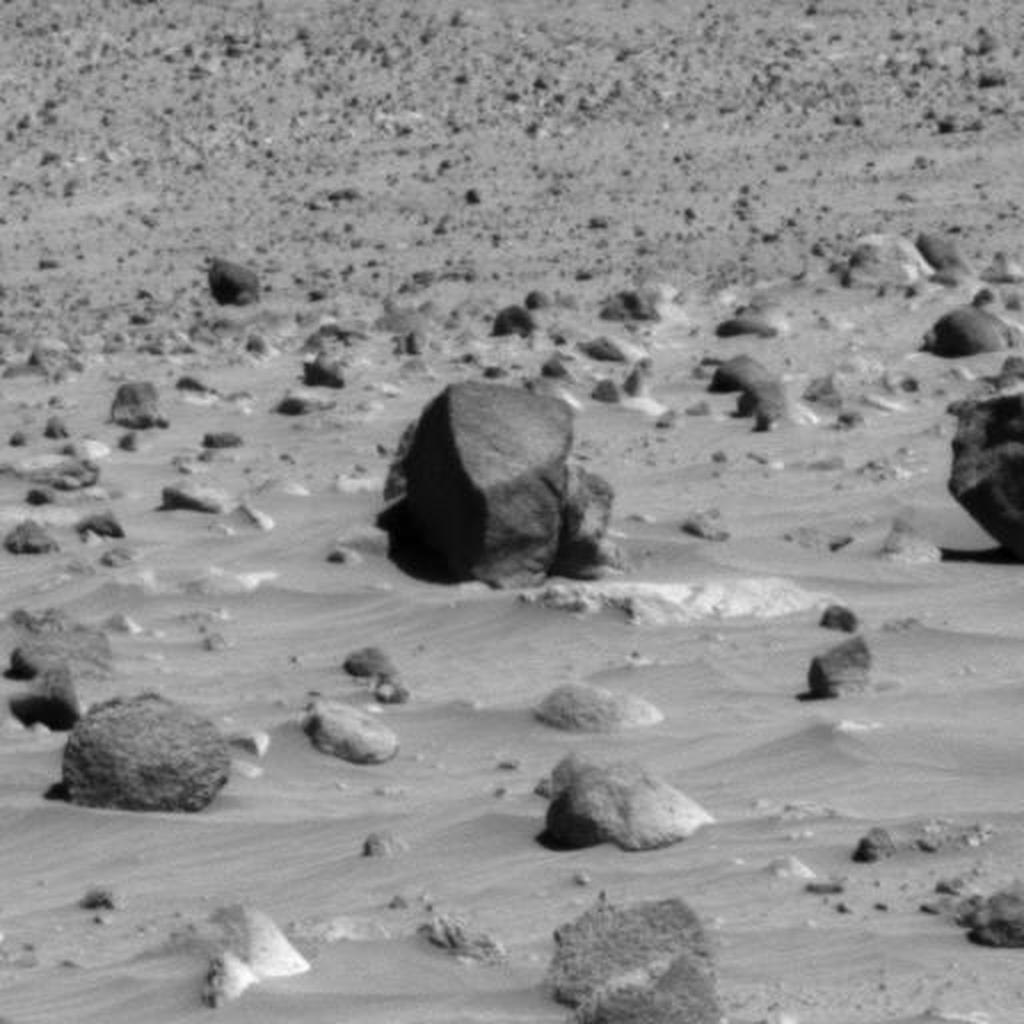
Surface features visible: Rock Outcrops, Float Rocks, Dunes/Ripples, Soil, Nearby Surface